List of modern great powers

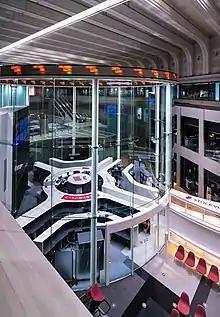
Tokyo Stock Exchange, the third largest stock exchange in the world by market capitalization, as well as the 2nd largest stock market in Asia

The UK has several military bases around the world and in the territories it controls, with the island of Diego Garcia being used for major operations during the War on Terror. After leaving the European Union, the UK formed a new strategic partnership with Australia and the United States named AUKUS. It remains one of the driving forces of NATO, and committed significant international aid during the Russian invasion of Ukraine.